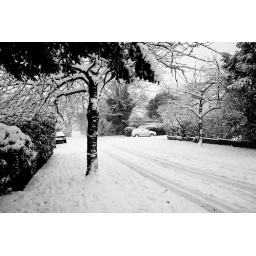
Lonely tree in snowy street